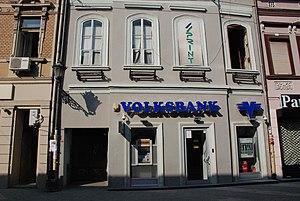
Cet article recense les monuments culturels de la Ville de Novi Sad dans le district de Bačka méridionale en Serbie.
Les monuments culturels protégés constituent une catégorie de monuments de Serbie inscrits sur une liste de monuments bénéficiant de la protection de l'État. Il s'agit d'une troisième catégorie de monuments protégés classés, par leur importance, après les monuments culturels d'importance exceptionnelle et les monuments culturels de grande importance.
La rue Dunavska, la « rue du Danube », est située à Novi Sad, la capitale de la province autonome de Voïvodine, en Serbie, dans le quartier central de Stari grad.